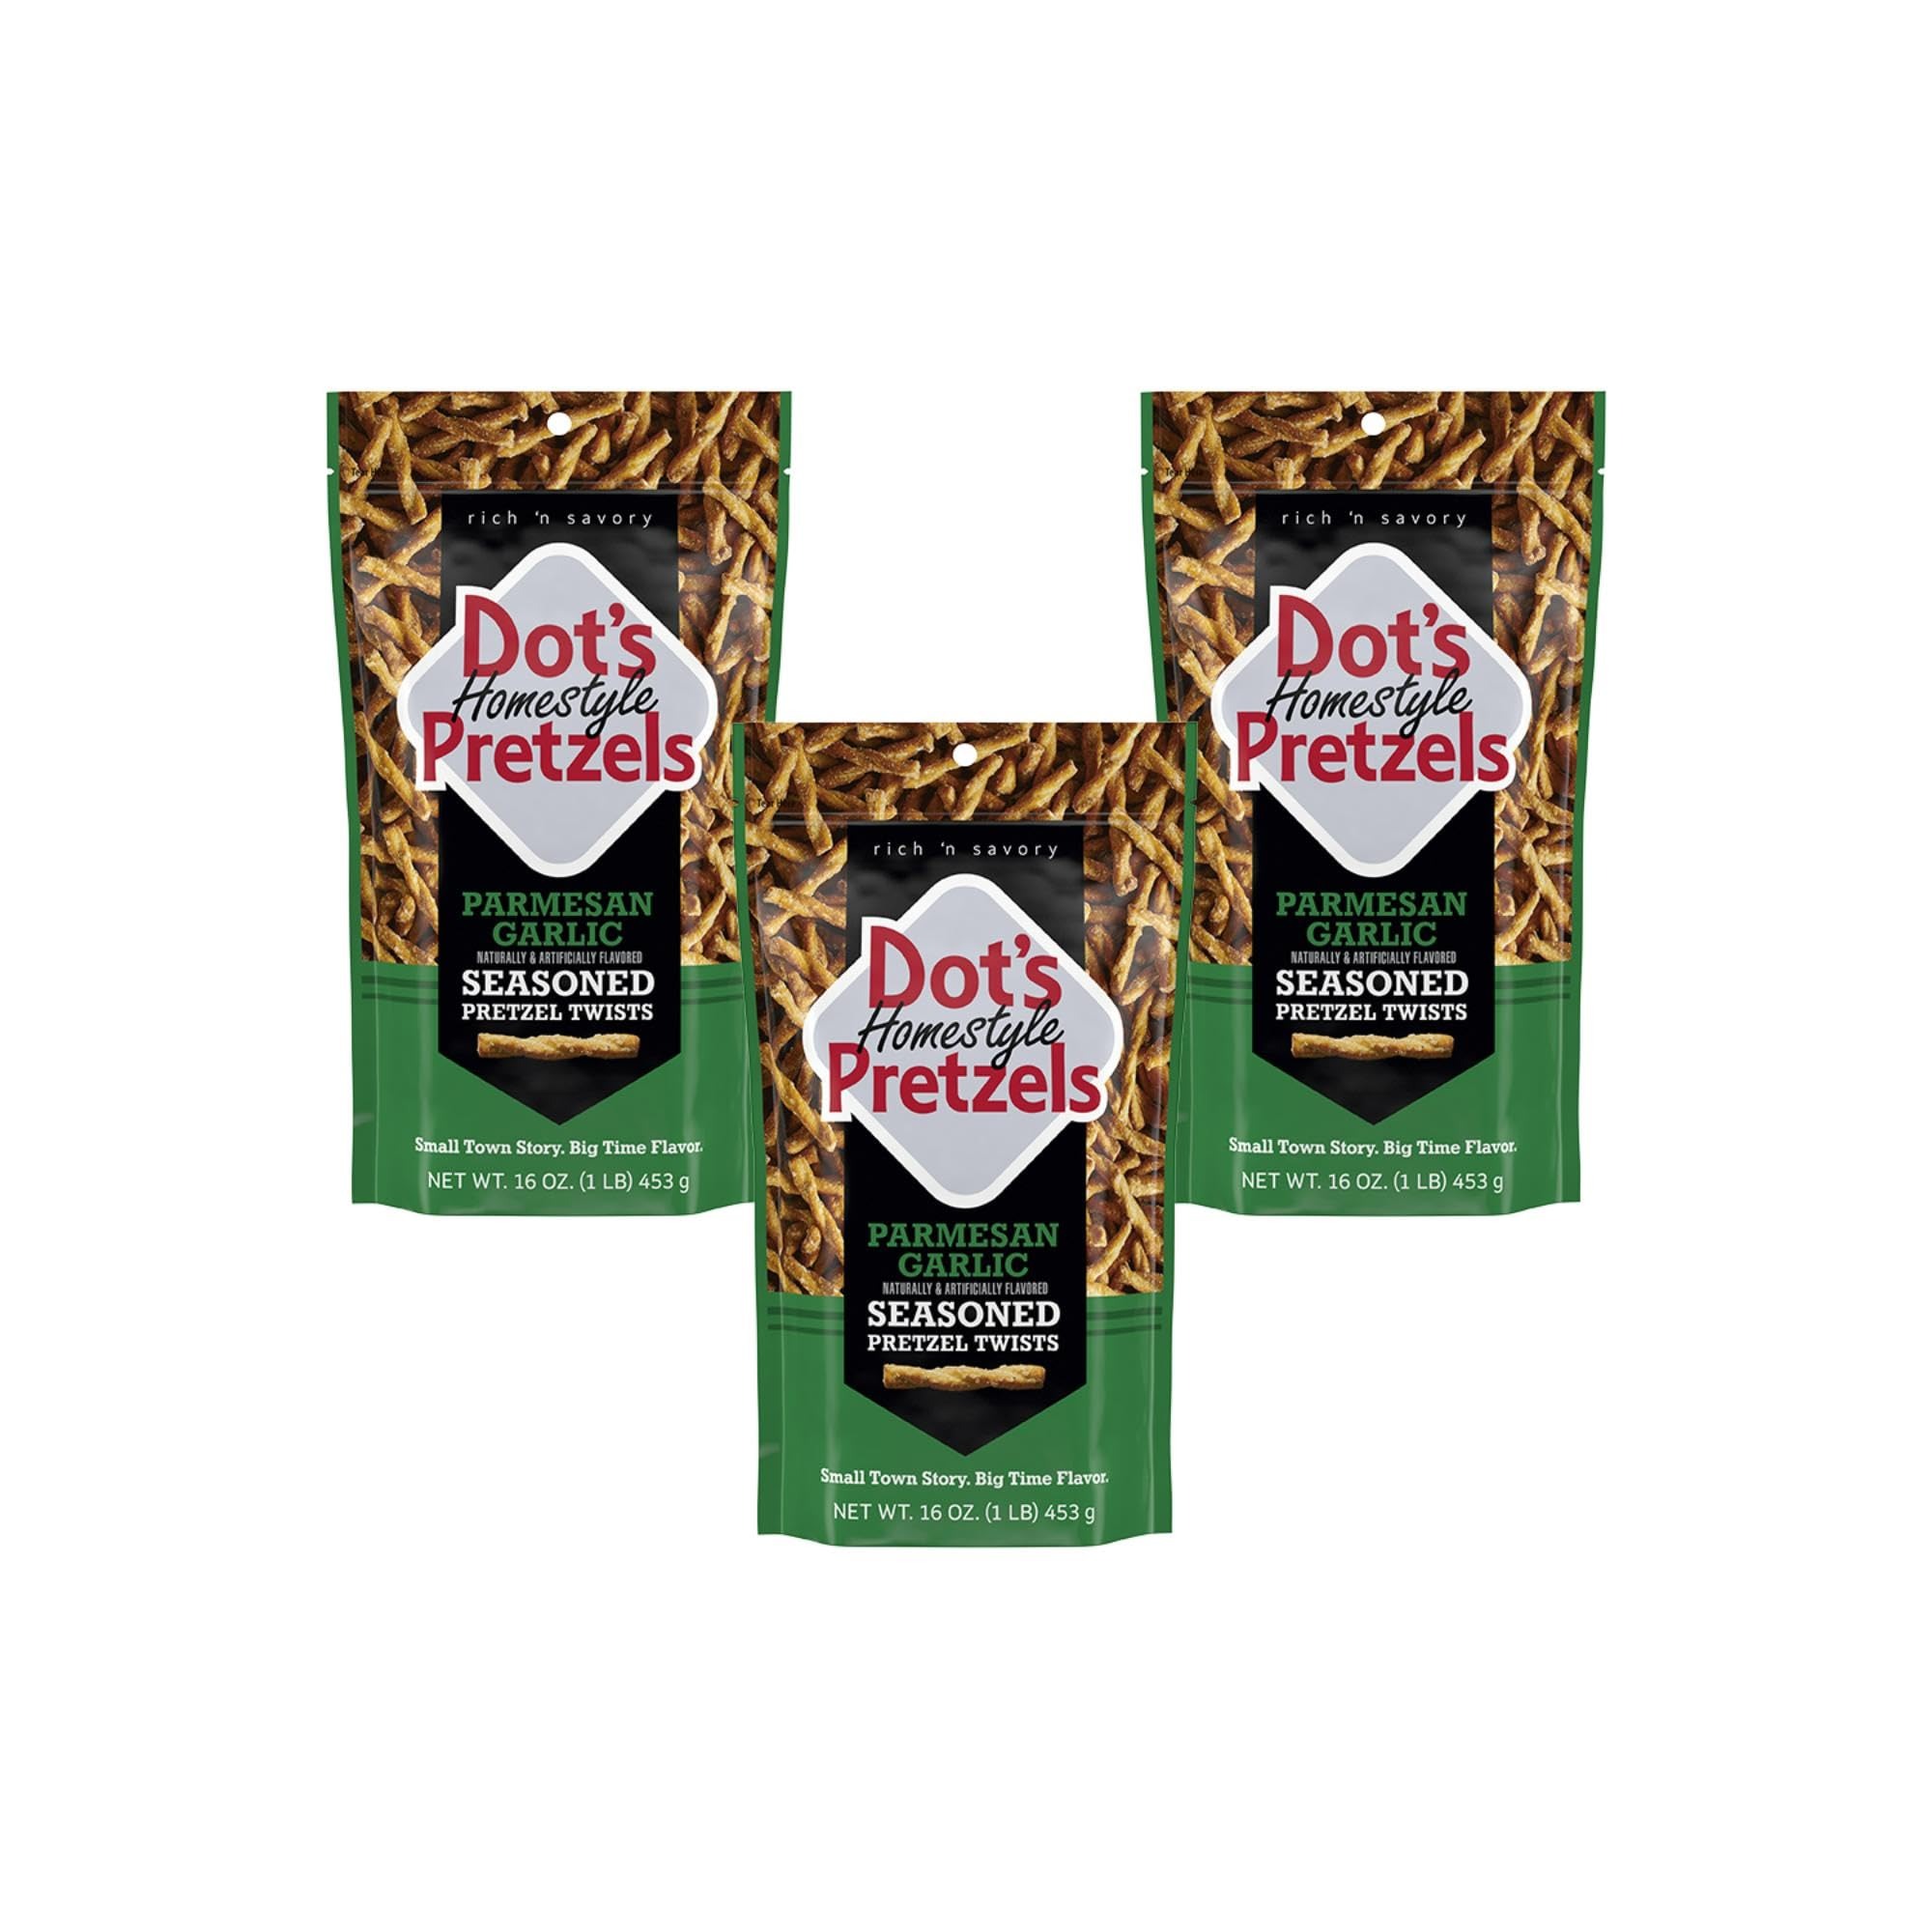
Item Name: Dot's Pretzels Parmesan Garlic Seasoned Pretzel Twist Snack, 16oz Grocery Sized Bag (Pack of 3)
Bullet Point 1: The information below is per-pack only
Bullet Point 2: Dot's Parmesan Garlic Pretzel Twists are baked to perfection and specially seasoned with a blend of mouthwatering spices. Receive one 16oz resealable bags that are perfect for any snacking occasion
Bullet Point 3: Dot's Pretzels provide a satisfying crunch with a twist! Specially seasoned with a blend of bold spices, our pretzels are great for kids lunches, watching the big game, or just a snack for yourself
Bullet Point 4: All Dot's Pretzels are baked to golden perfection and have big time buttery flavor, making them the ideal snack to add to any party or meal!
Bullet Point 5: Made with care using high-quality ingredients for a delicious crunch every time. Perfect for back to school snacks!
Bullet Point 6: While they make amazing snacks, Dot's are also great to supplement your baking or cooking! Crumble our pretzels to coat your fish or chicken, or to make a crust for a cheesecake!
Value: 48.0
Unit: Ounce

Price: 6.99